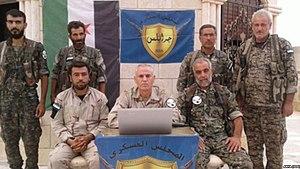
Conseil militaire de Jarablus en 2016.
Les Forces démocratiques syriennes, abrégé FDS en français, sont une coalition militaire formée le 10 octobre 2015 pendant la guerre civile syrienne. Active dans le nord de la Syrie, les FDS visent surtout à chasser l'État islamique de la zone. Largement dominées par les Kurdes des Unités de protection du peuple, les FDS regroupent également des rebelles arabes proches de l'Armée syrienne libre, des tribus locales comme l'Armée Al-Sanadid et des chrétiens du Conseil militaire syriaque.